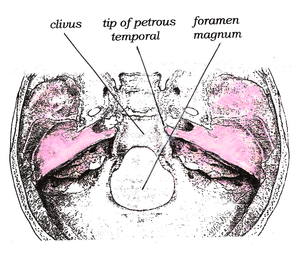
Clivus (anatomi)
Superiort vue af clivus
Clivus er en del af det menneskelige kranium i bunden af kraniet, en hul sænkning bag dorsum sellæ der hælder skråt bagud. Det danner en gradvis skrånende process på den anteriore del af den basillære del af nakkebenet, ved dets samling med kilebenet. På det axiale plan er det lige posteriort til kilebenscellerne. lateralt til clivus bilateralt er foramen lacerum, den indre carotide arterie når den midterste kraniale fossa over foramen lacerum), proksimalt til det anastomosis med Willis' cirkel. Posteriort til clivus er den basillære arterie.